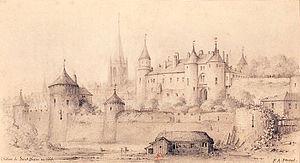
Château de Saint-Dizier en 1555
Le siège de Saint-Dizier est un épisode de la neuvième guerre d'Italie qui eut lieu au cours de l'été 1544. Il inaugure l'invasion de la Champagne par les armées impériales de Charles Quint. L'empereur, qui vient de subir une cuisante défaite à Cérisoles dans le Piémont, ouvre un second front au nord de la France pour empêcher François Iᵉʳ de reconquérir le Milanais. Il s'est assuré l'alliance de l'Angleterre, qui doit dépêcher un corps expéditionnaire en Picardie à l'automne.
Cet article traite des principaux événements liés à l'occupation humaine à Saint-Dizier, dans le département français de la Haute-Marne.